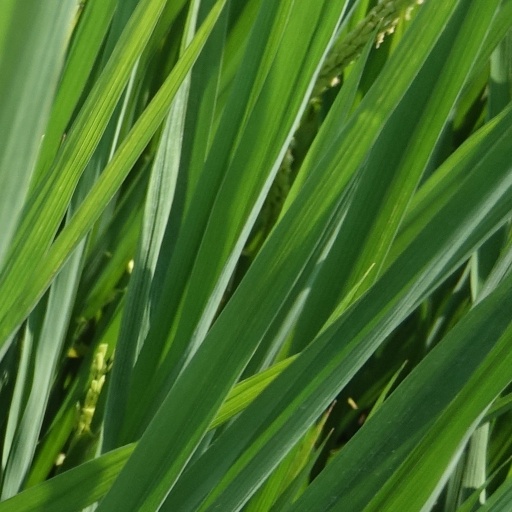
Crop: rice